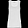
Label: T - shirt / top